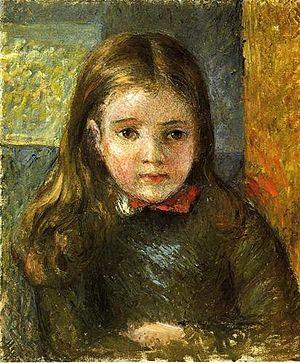
Georges Henri Pissarro, dit Georges Manzana-Pissarro ou Georges Henri Manzana-Pissarro, né le 22 novembre 1871 à Louveciennes et mort le 20 janvier 1961 à Menton, est un peintre français proche du courant libertaire.